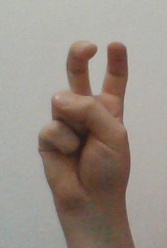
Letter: toot